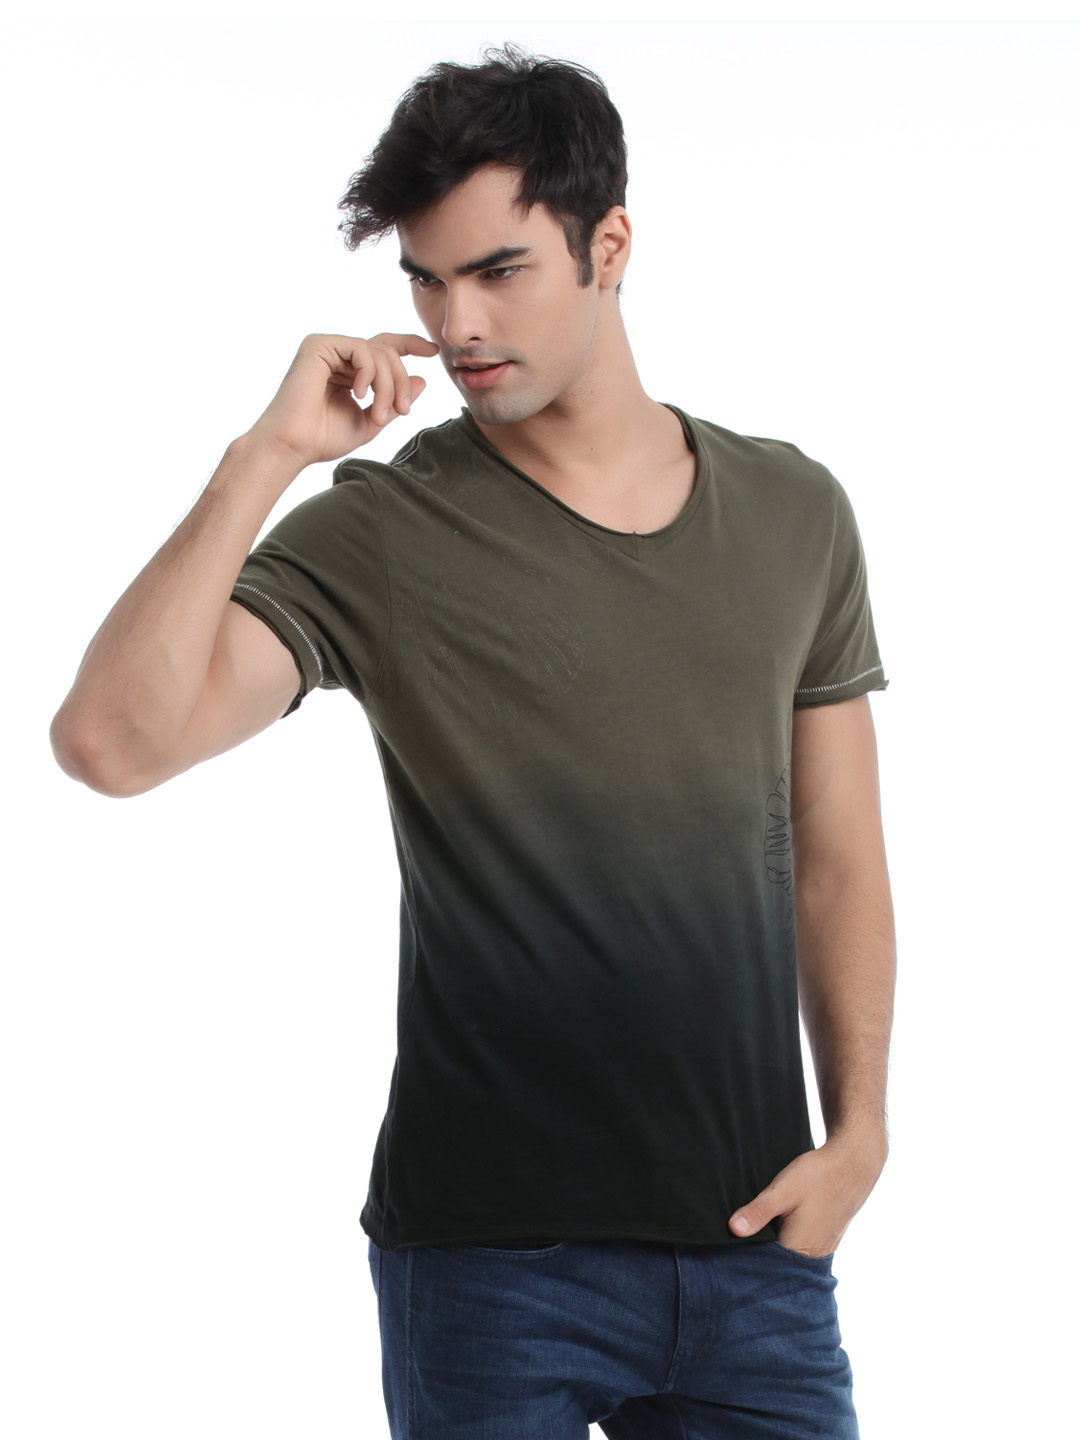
ADIDAS Men Olive Printed T-shirt
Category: Apparel / Topwear / Tshirts
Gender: Men
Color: Olive
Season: Summer 2012
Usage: Casual